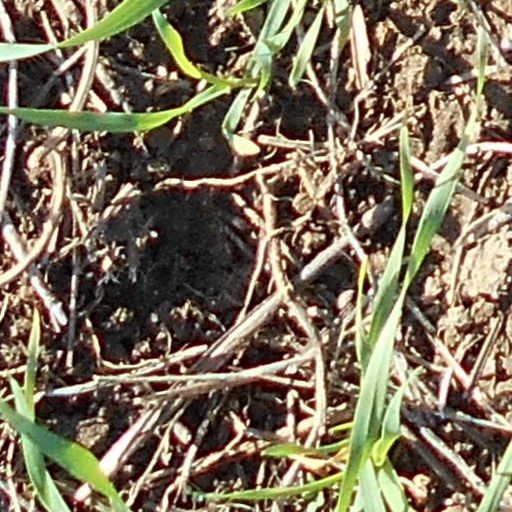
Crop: wheat